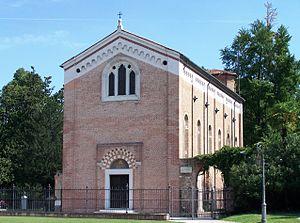
Cet article recense les sites inscrits au patrimoine mondial en Italie.
L'église de l'Arena ou chapelle des Scrovegni de Padoue est une modeste chapelle gothique construite sur le terrain de l’ancienne arène romaine — l’Arena, amphithéâtre elliptique pour spectacles de gladiateurs, vestige de la Patavium romaine — construite au XIVᵉ siècle, dans le quartier de l’Arena, à Padoue, en Italie.
Padoue est une ville italienne de la région de la Vénétie, située au nord de la péninsule dans la plaine du Pô, à 40 kilomètres de Venise, sur la rivière Bacchiglione.